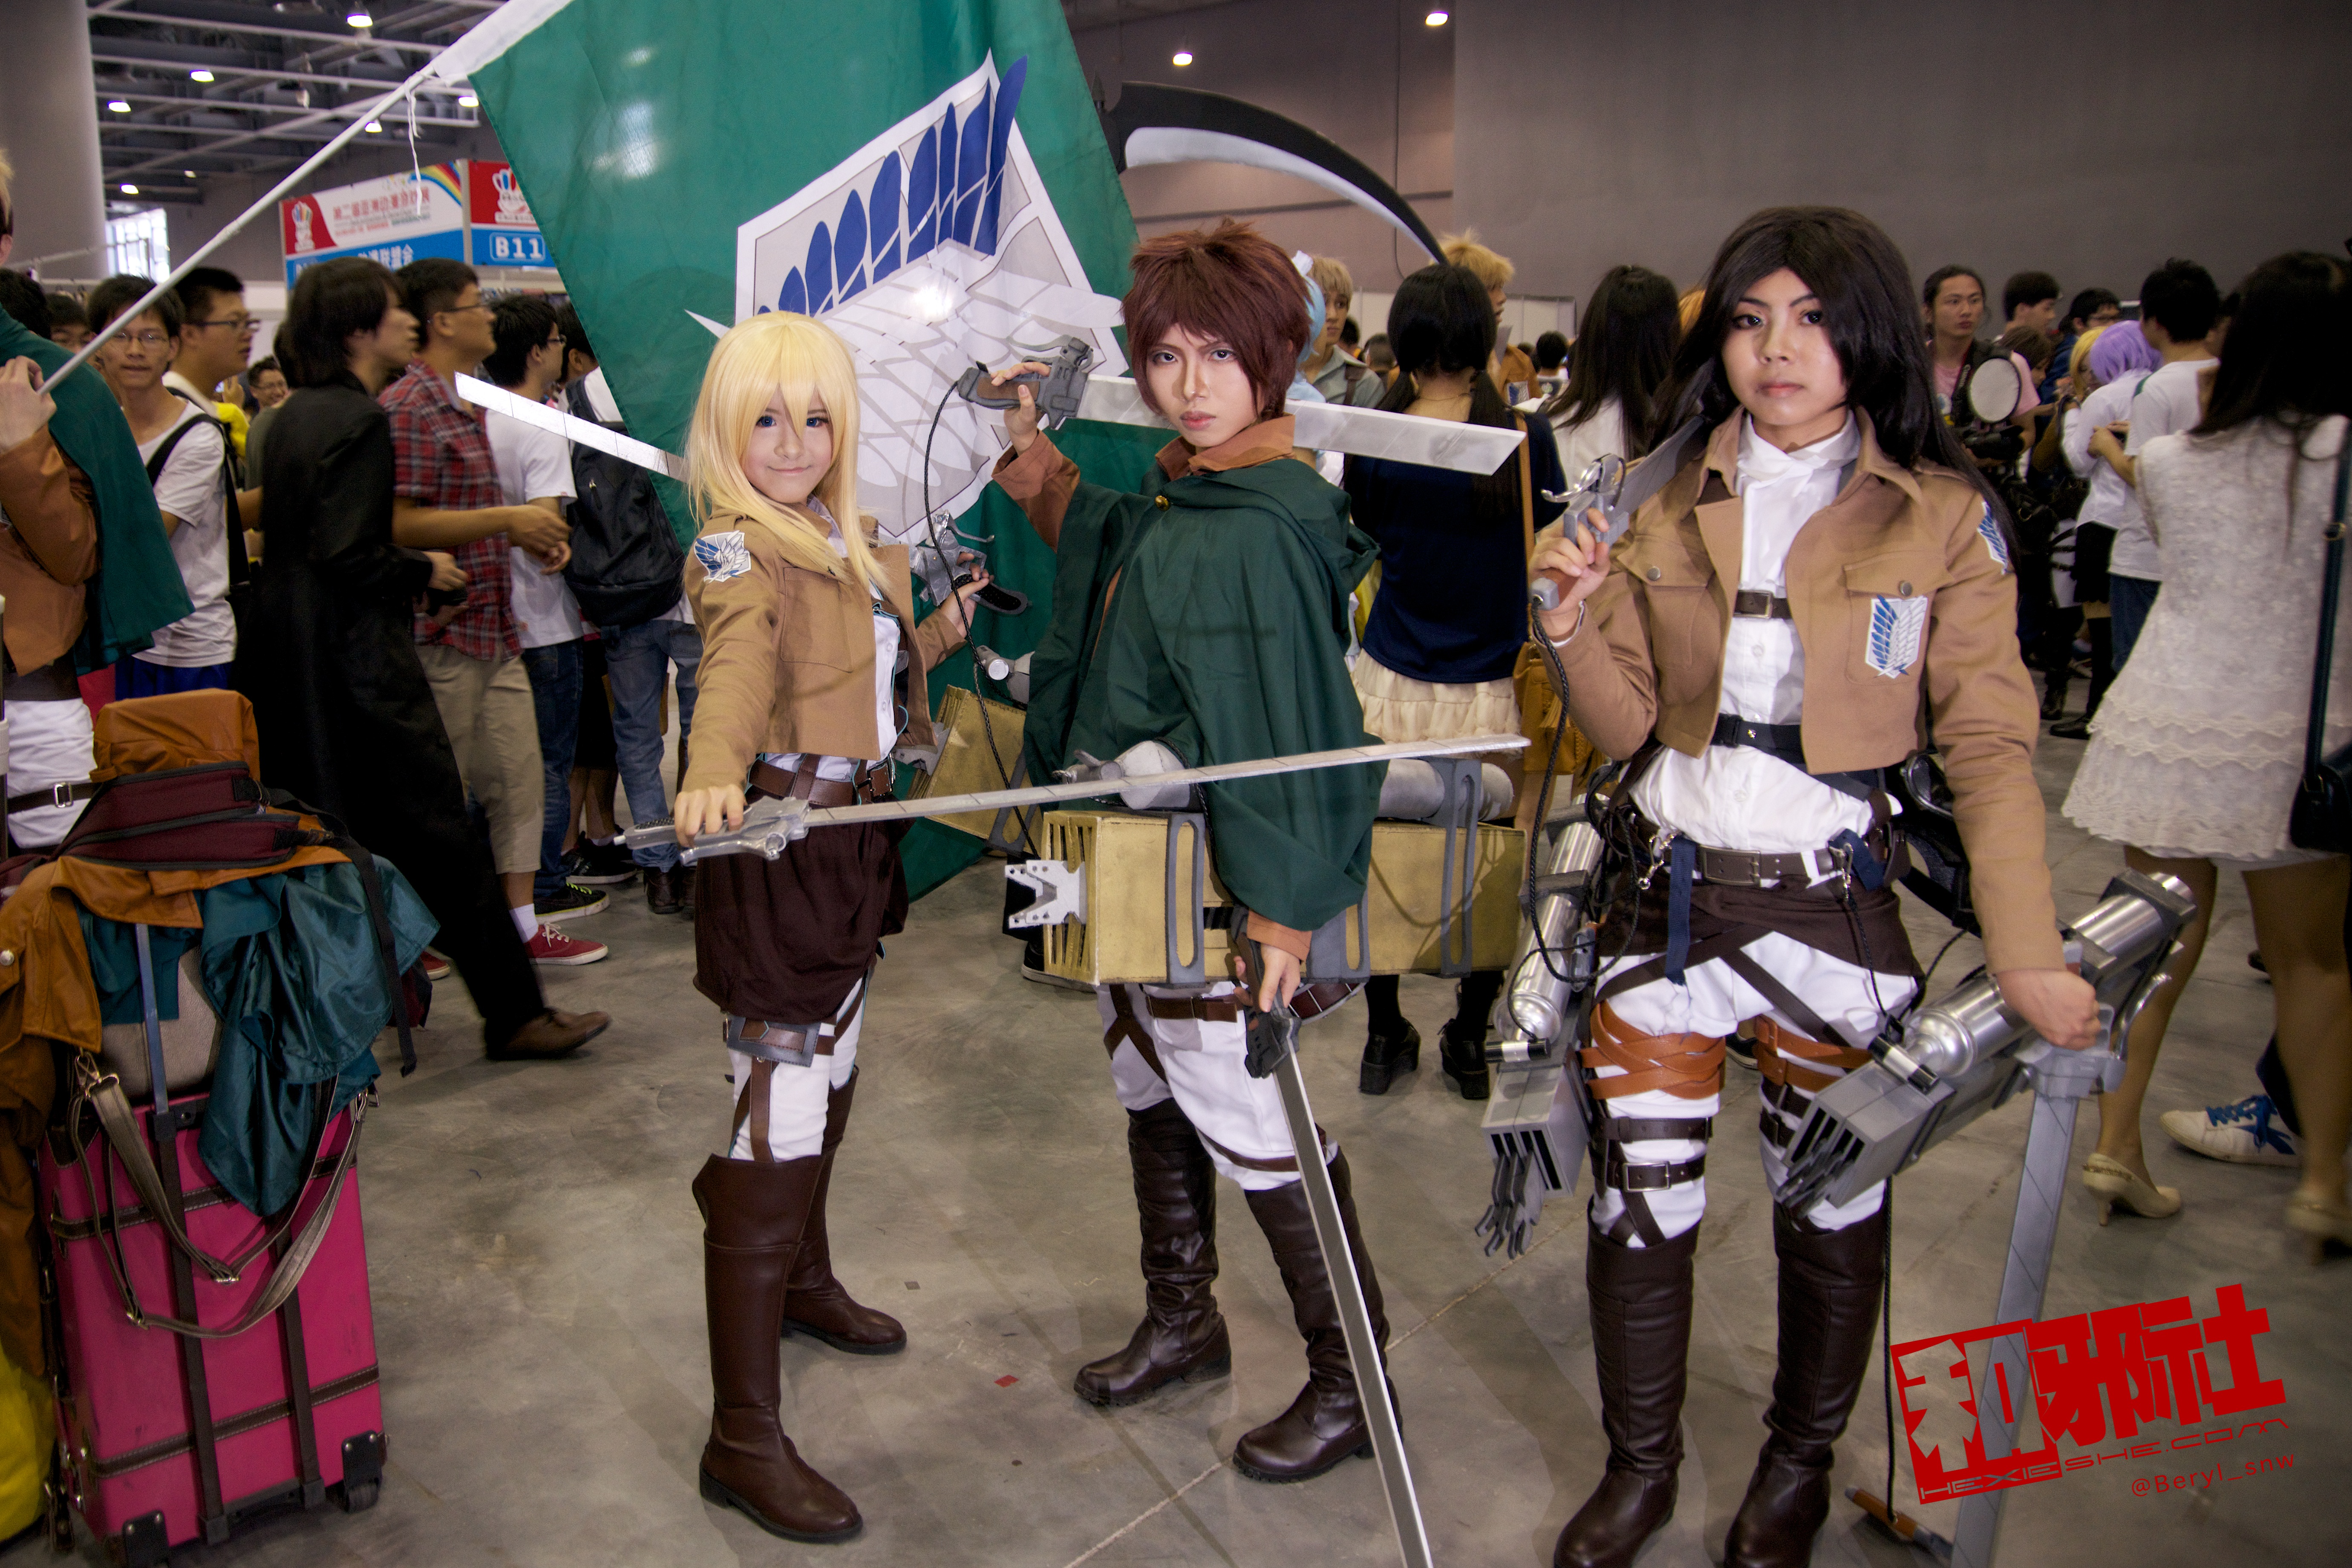
girl, cute, clothing, cosplay, girls, canton, costume, china, anime, comic, comiccon, guangzhou, acg, cos, comics, convention